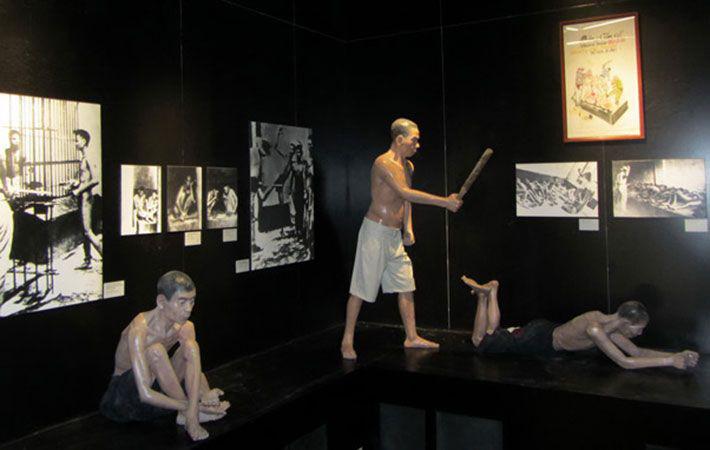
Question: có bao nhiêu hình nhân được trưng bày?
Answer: có ba hình nhân được trưng bày